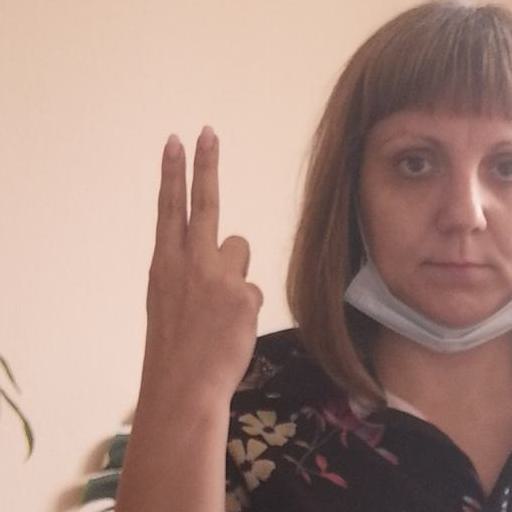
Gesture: two_up_inverted